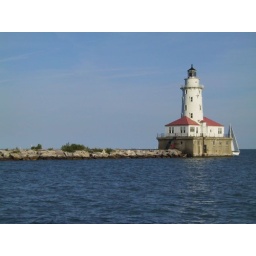
Navy Pier in Chicago - Boat ride on chicago river and lake michigan